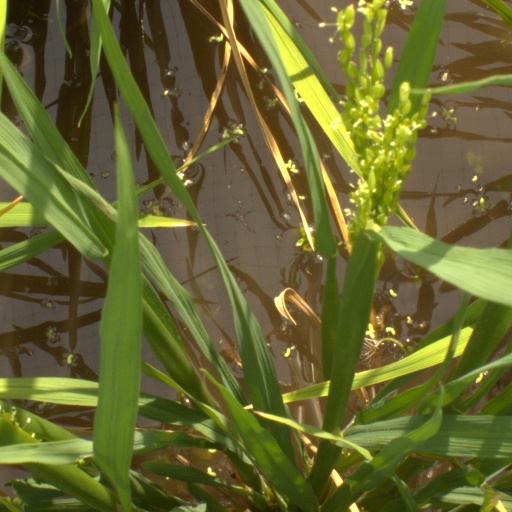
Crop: rice